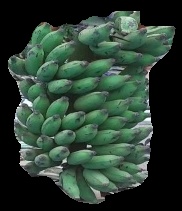
Variety: elakki-bale
Grade: grade3